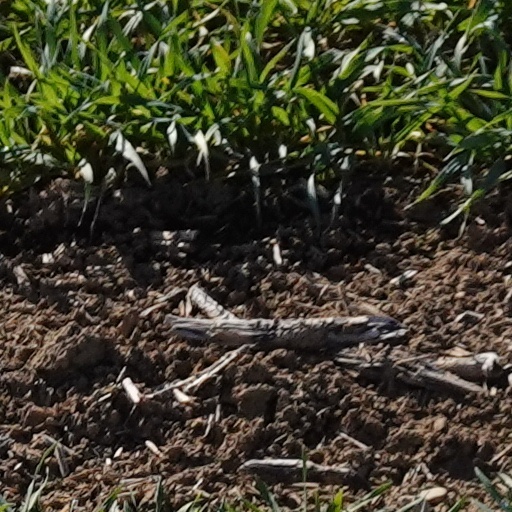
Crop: wheat